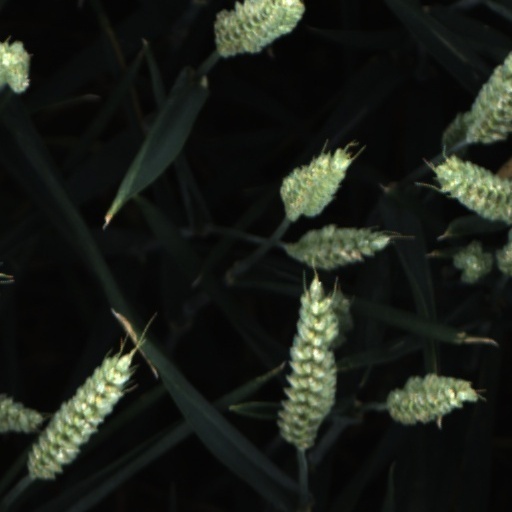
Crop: wheat